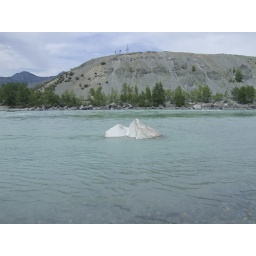
A giant white marble rock in the middle of the upper Katun river, in the Altai mountains.